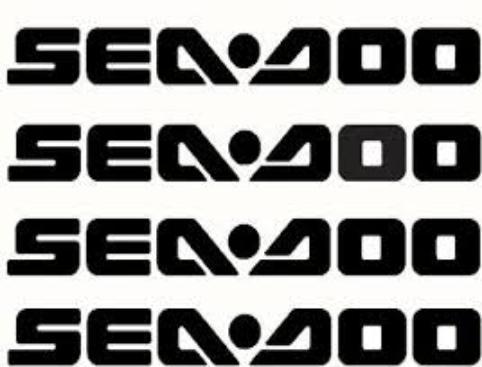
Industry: Sports